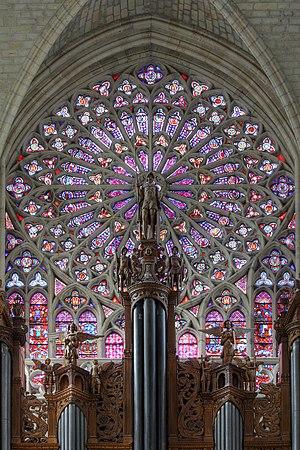
La rosace nord et les grandes orgues de la cathédrale Saint-Gatien de Tours.